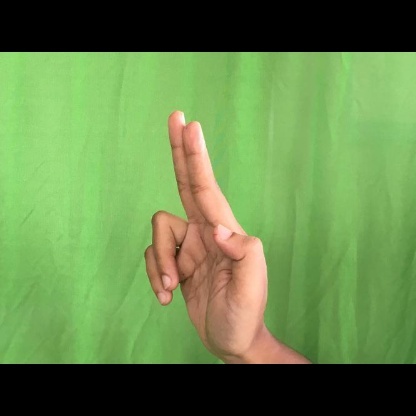
Mudra: Ardhapathaka